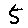
Label: 5